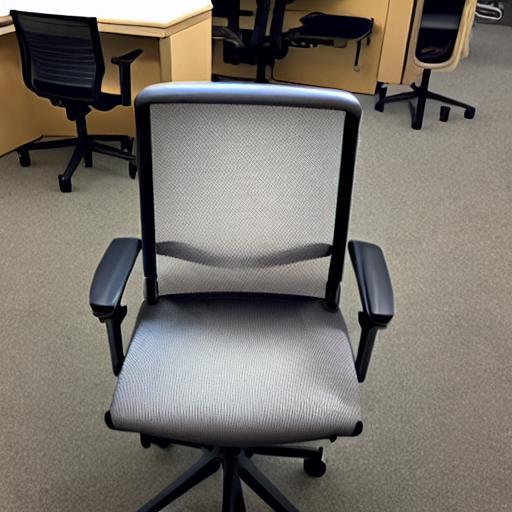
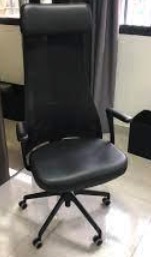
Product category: items_chair
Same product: no